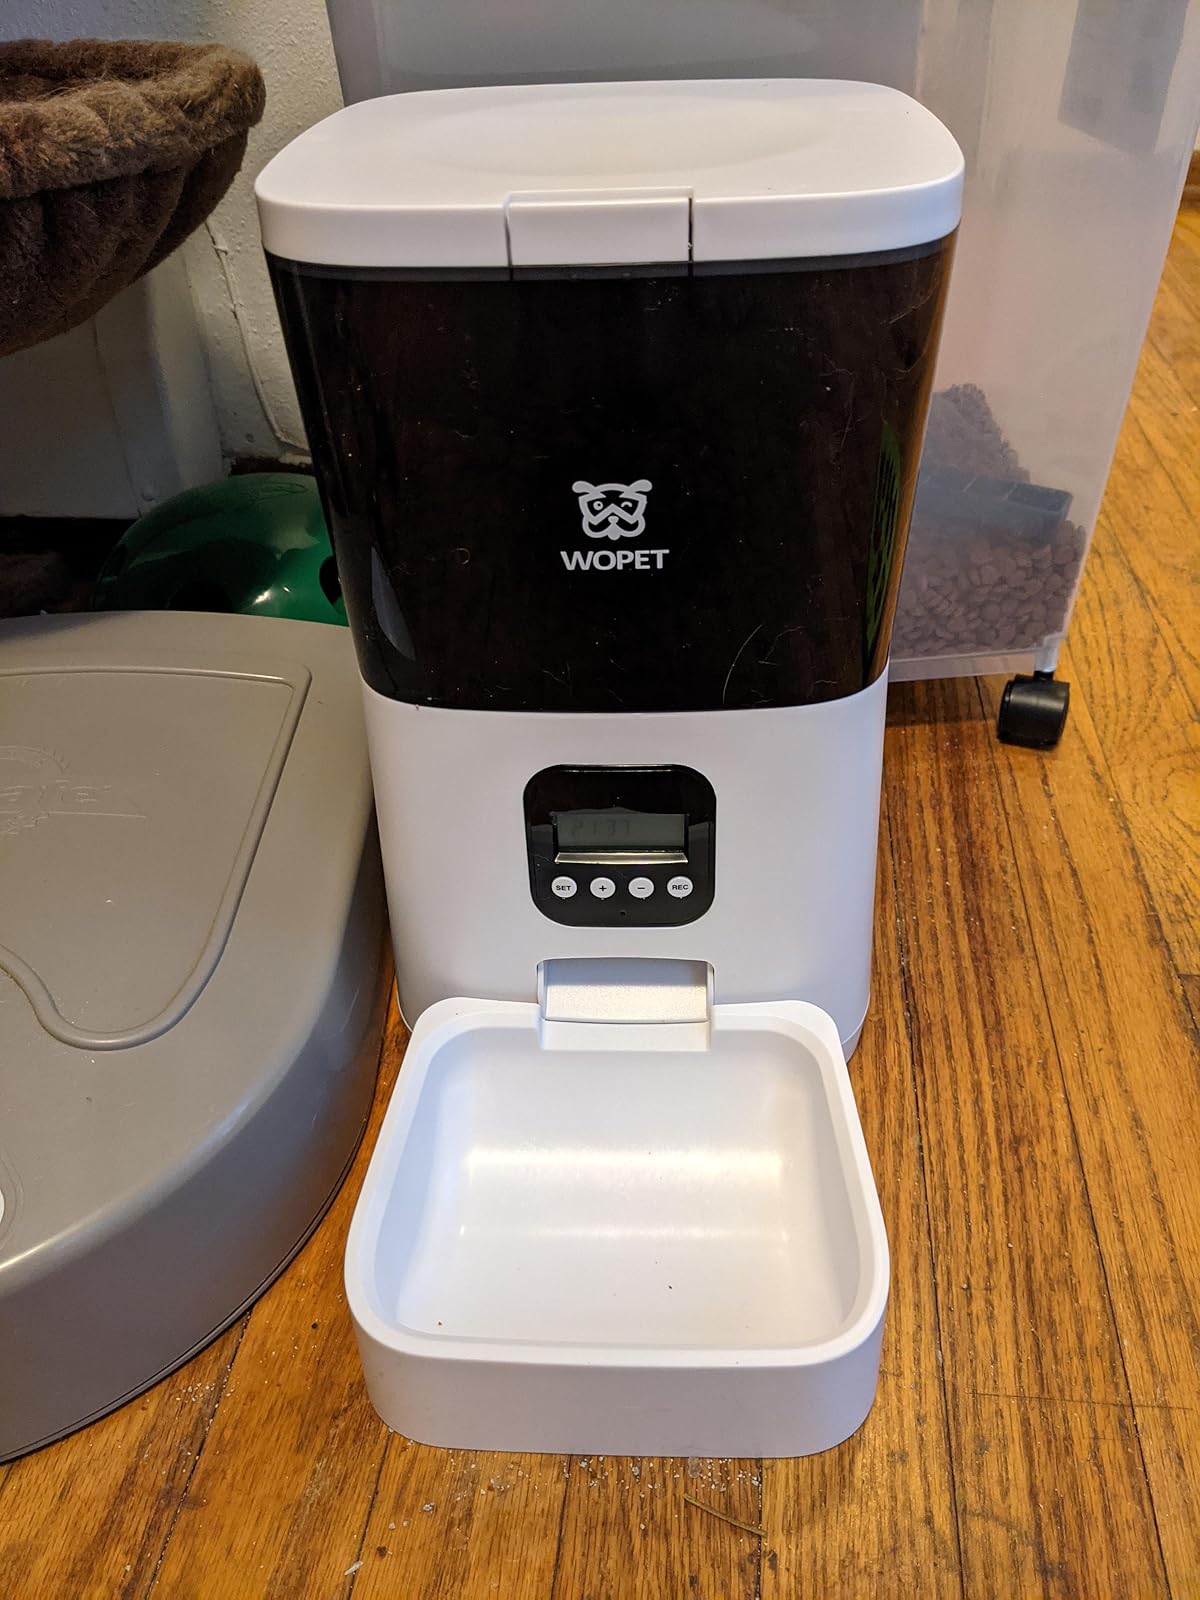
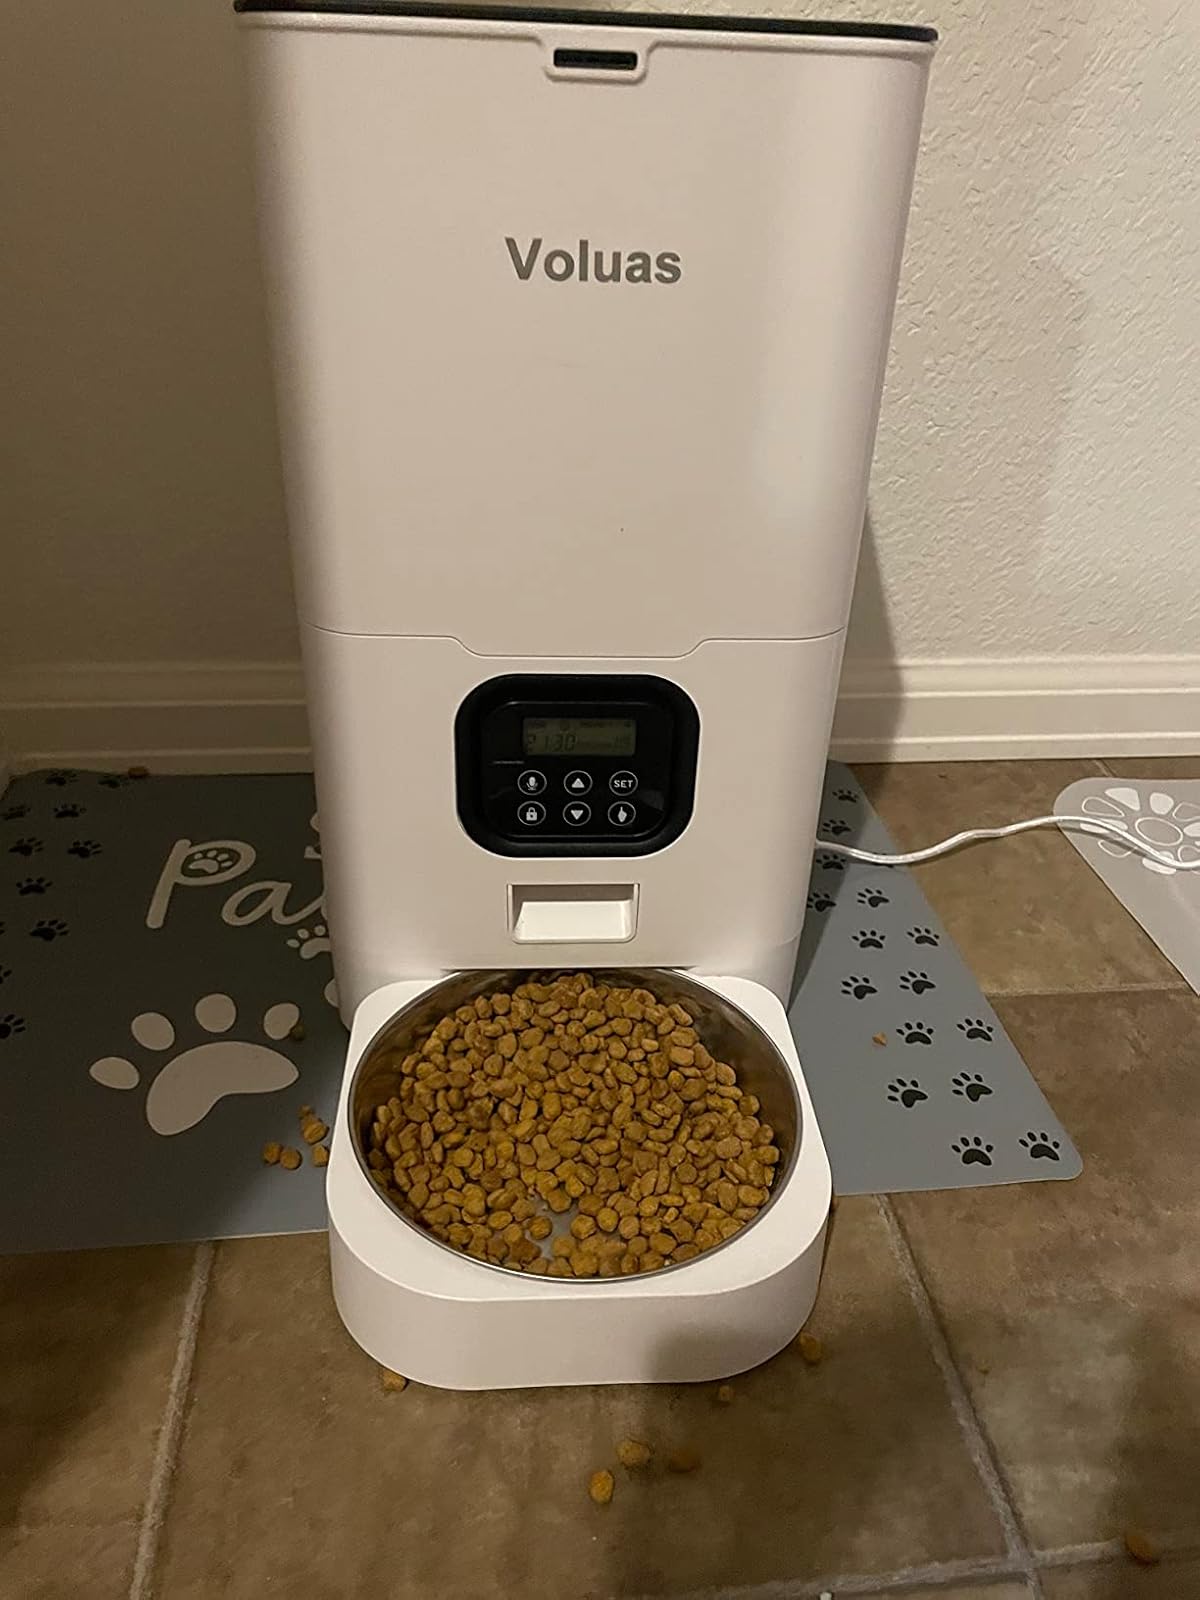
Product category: items_feeder
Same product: no